Lenci doll

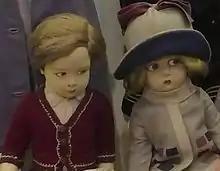
Lenci Boy and girl dolls sitting together at the Judges' Lodgings, Lancaster

The bodies and clothing of Lenci boy and girl dolls are made of pressed woolen felt. The bodies were machine stitched up the back and across the shoulders then hand stitched between the legs. This allowed them to wear low cut tops and clothes that displayed their limbs. The faces were pressed on moulds, and features were then hand-painted. The hair was made from mohair and stitched in. Felt pressed dolls were very popular in the nineteenth century and just after the First World War. The eyes face sideways, giving the boys a sullen expression and the girls one of loneliness. These dolls have "Lenci" stamped into the felt of the foot. They were produced in various sizes, and sold with various costumes or uniforms. Of the two dolls in the Judges' Lodgings museum in Lancaster, England the boy is in a burgundy cardigan, and the girl is in a blue hat and coat. They were purported to have been made in the memory and image of a deceased daughter.